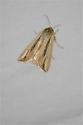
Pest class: wheathead_armyworm_Dargida_diffusa